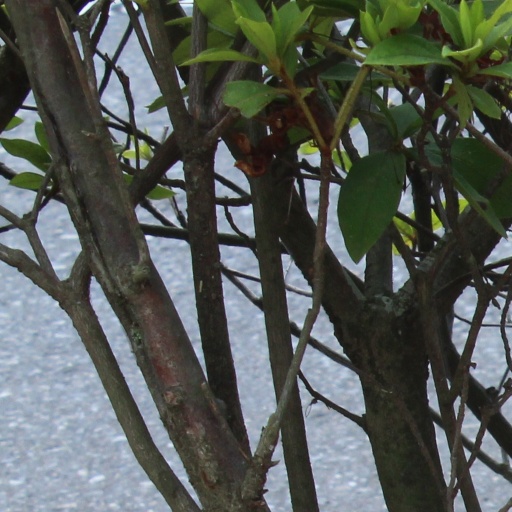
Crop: rice